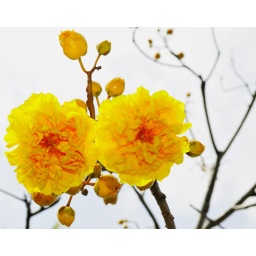
A pair of double buttercup flowers on a double buttercup tree in Nani Mau Gardens outside of Hilo, Hawaii.